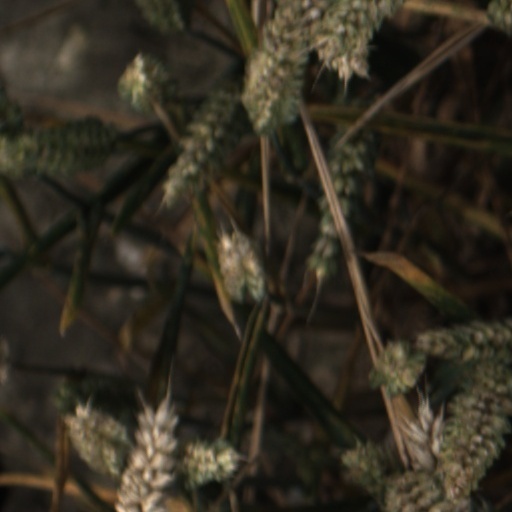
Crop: wheat